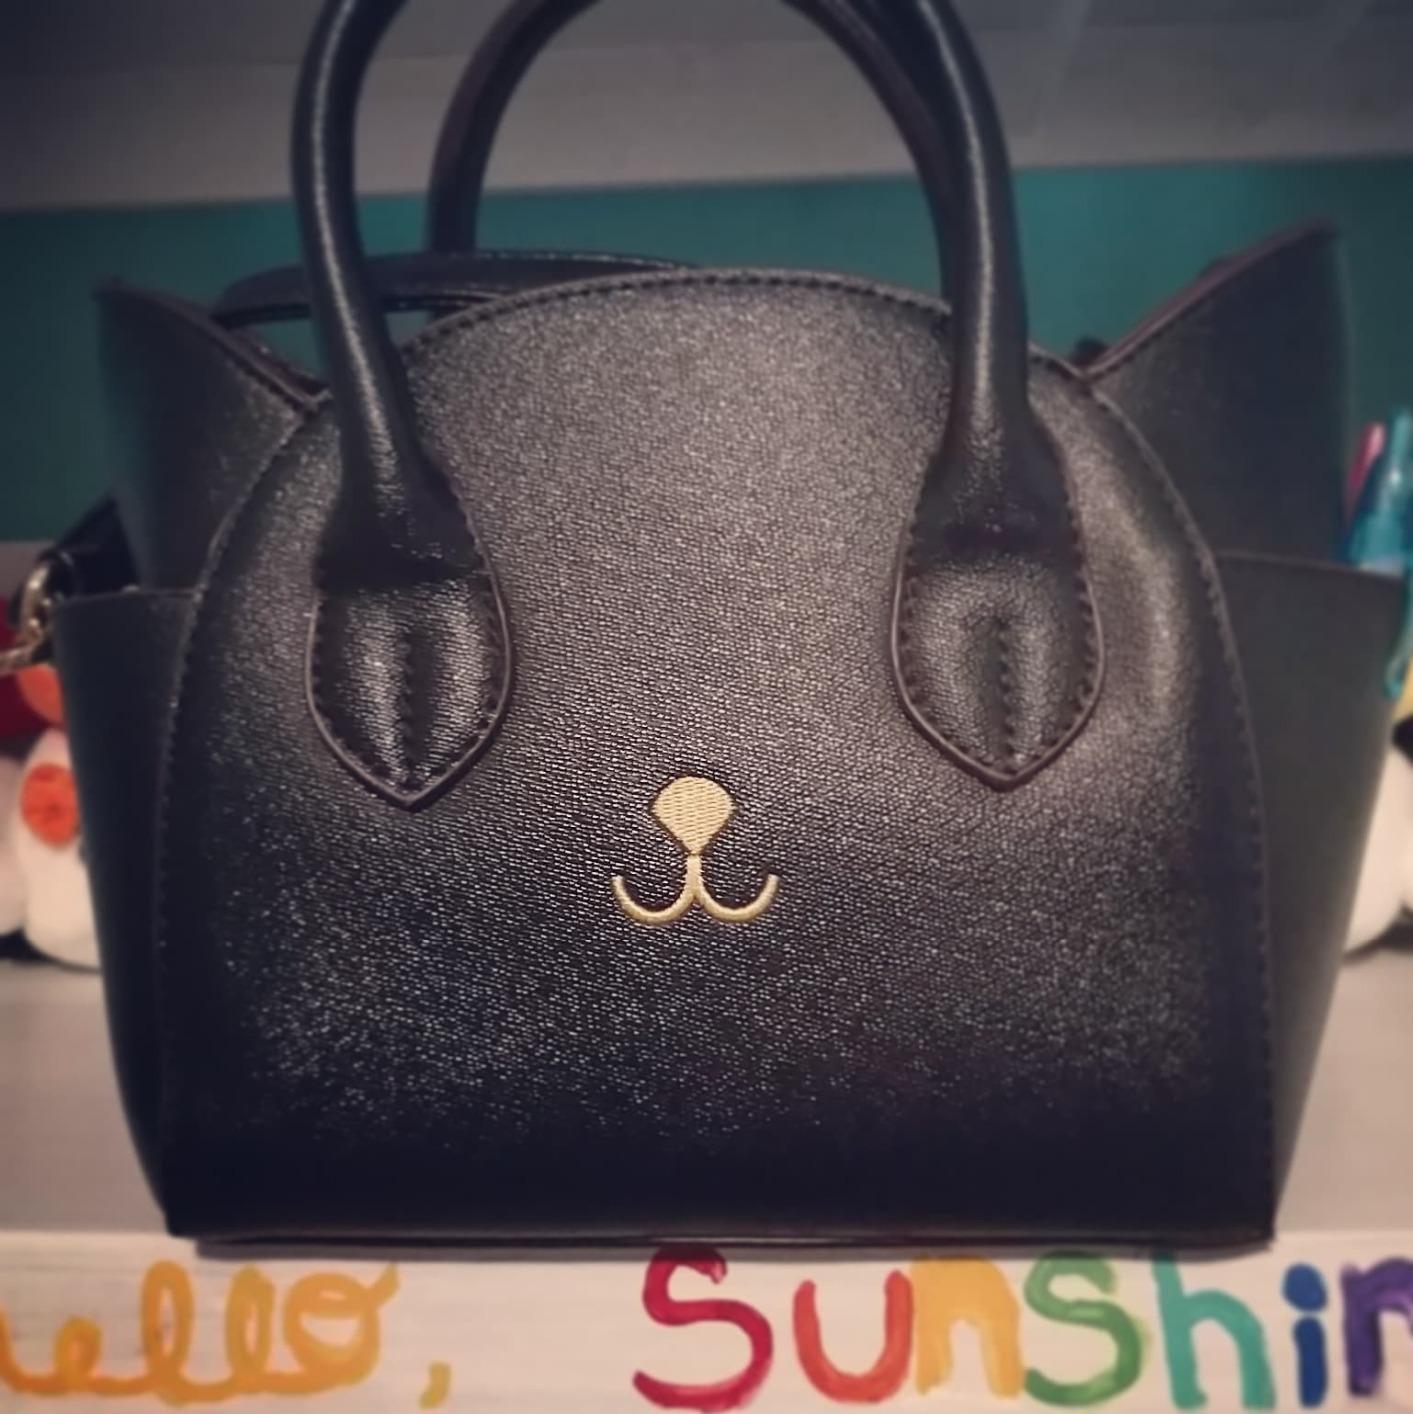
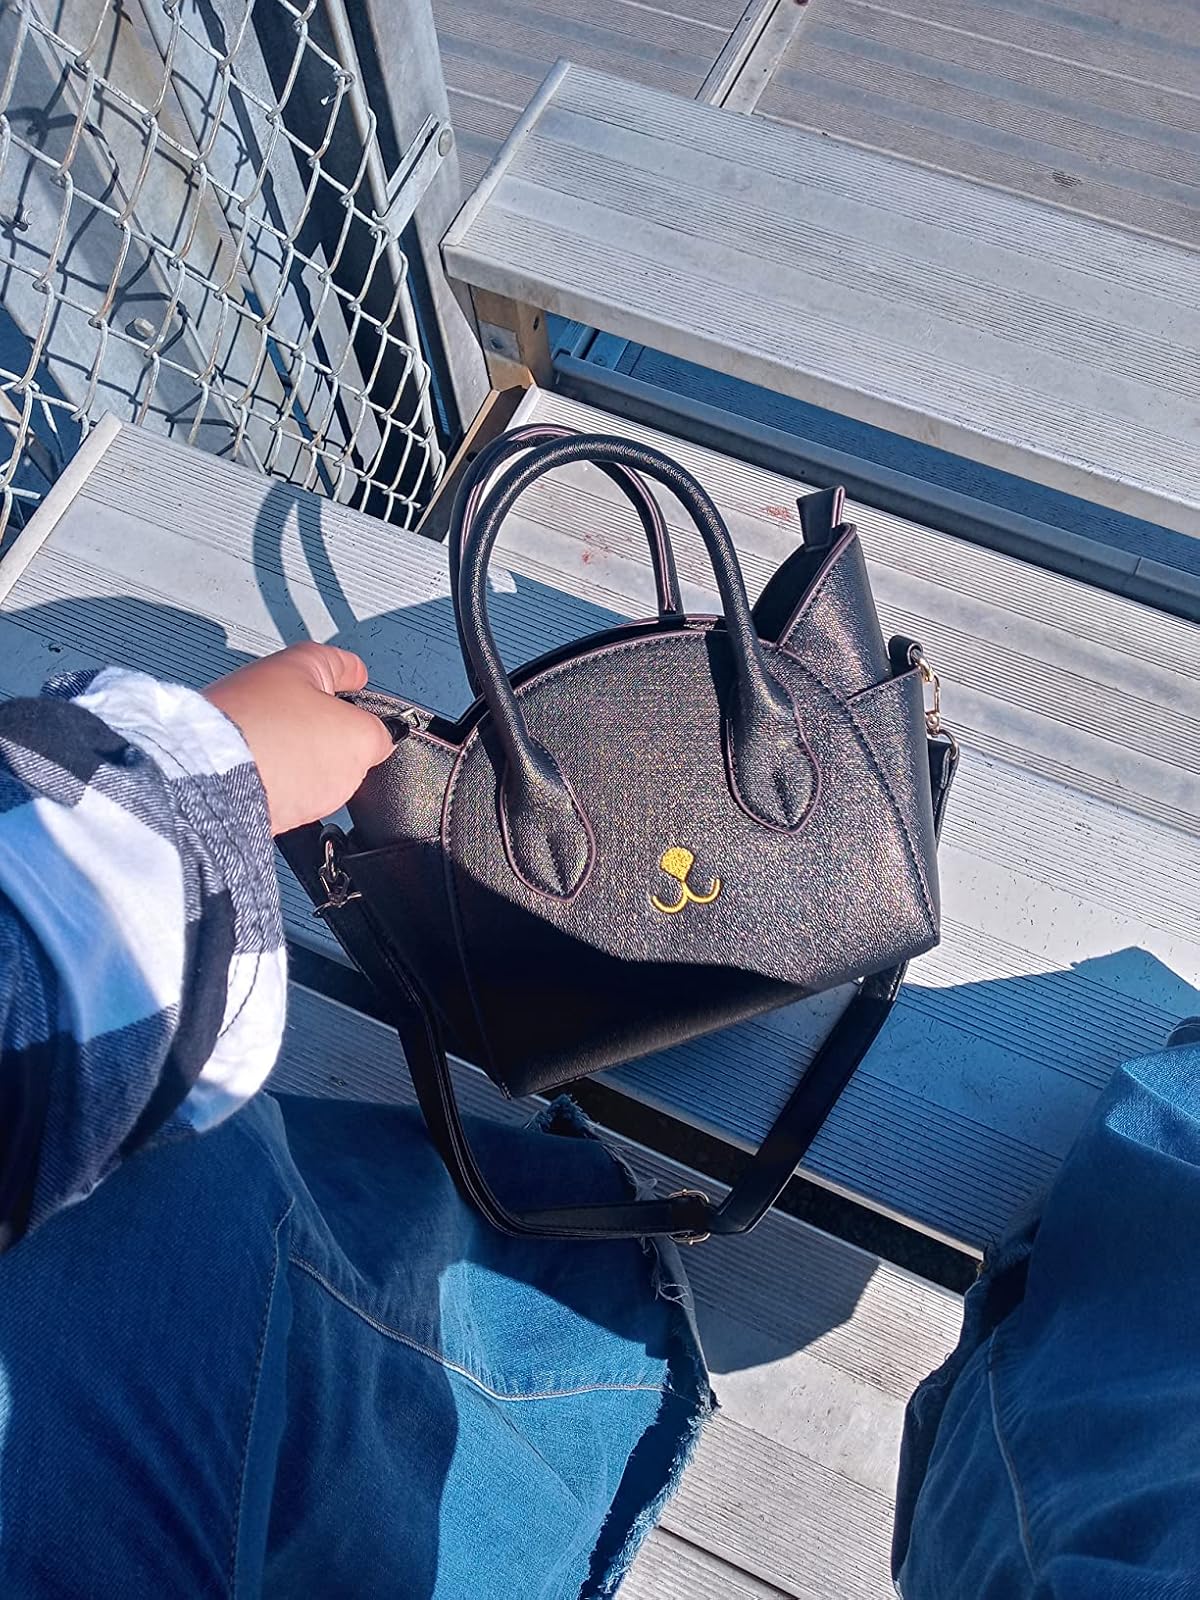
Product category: accessories_handbag
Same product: yes